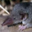
Label: shrew